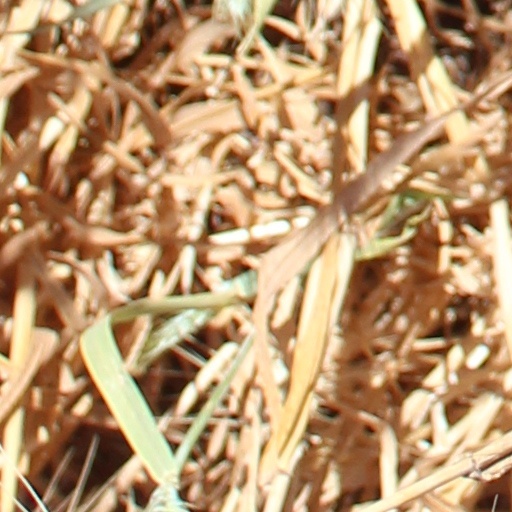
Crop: wheat